San Marino in the Eurovision Song Contest 2013

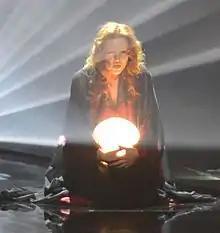
Valentina Monetta's performance of "Crisalide (Vola)" included a light orb meant to represent a chrysalis.

On 30 January 2013, SMRTV held a press conference at the Titano de Kursaal Hall where they announced that they had internally selected Valentina Monetta to represent San Marino at the Eurovision Song Contest 2013 for a second consecutive time with the song "Crisalide (Vola)". SMRTV Director Carlo Romeo and San Marino Head of Delegation Alessandro Capicchioni were also in attendance for the event. Monetta previously represented San Marino in the Eurovision Song Contest 2012, placing fourteenth in the first semi-final with the song "The Social Network Song". Both Monetta and the song were selected to represent San Marino by the broadcaster and a selection committee consisting of Roberto Moretti (artistic director), Roberto Monti (musician) and Massimiliano Messieri (composer, conductor and music director) after receiving proposals from artists, composers, producers and record companies. The song was composed by Ralph Siegel with lyrics by Mauro Balestri. Siegel had previously composed 21 Eurovision entries for various countries, including "The Social Network Song". In regards to the song, Siegel stated that "Crisalide (Vola)" was written specifically for Monetta unlike her previous entry, and highlights how she had grown over the past year following her first participation.